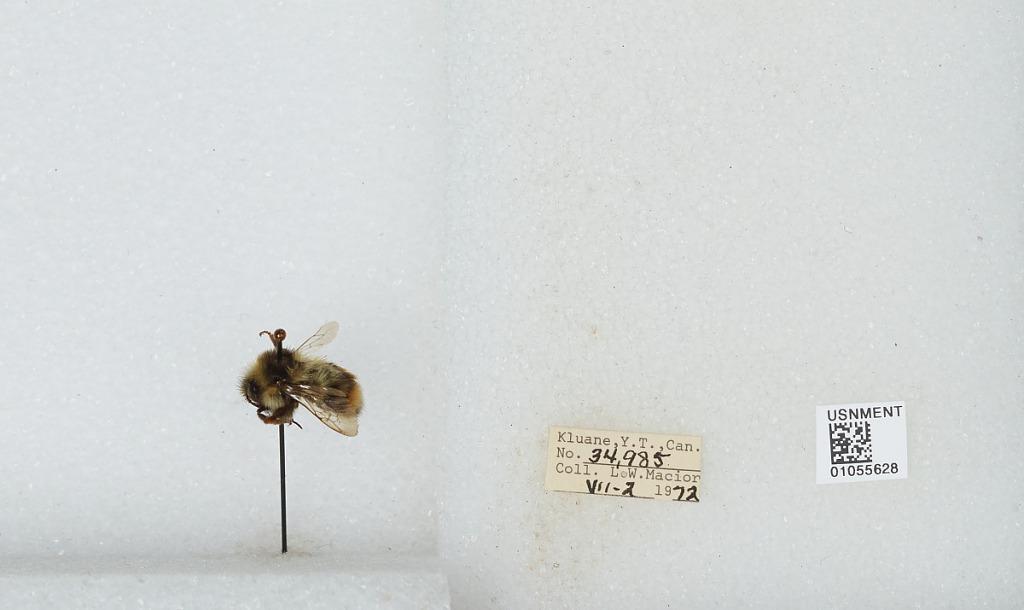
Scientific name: Bombus bifarius nearcticus
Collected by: L. Macior
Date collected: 1972-7-2
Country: Canada
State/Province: Yukon Territory
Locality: Kluane
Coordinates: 60.75, -139.5